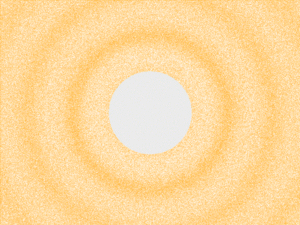
La couleur montre la densité, ou la pression.
Le son est une vibration mécanique d'un fluide, qui se propage sous forme d'ondes longitudinales grâce à la déformation élastique de ce fluide. Les êtres humains, comme beaucoup d'animaux, ressentent cette vibration grâce au sens de l'ouïe.